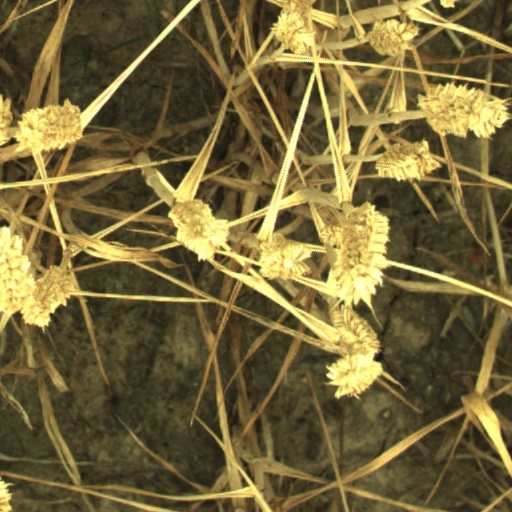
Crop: wheat